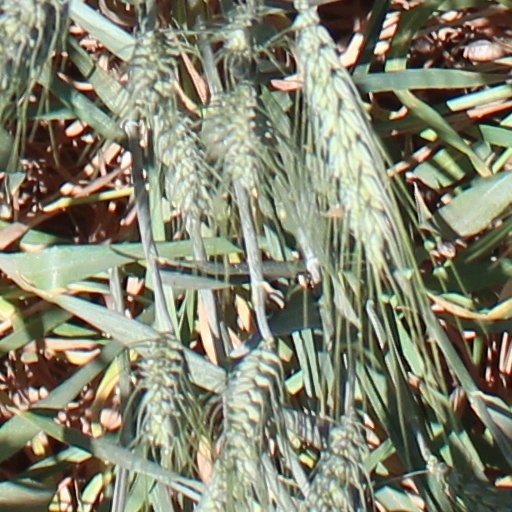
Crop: wheat